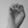
ASL letter: E